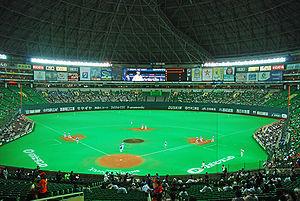
Le Fukuoka Dome abrite un terrain de baseball situé à Fukuoka au Japon.